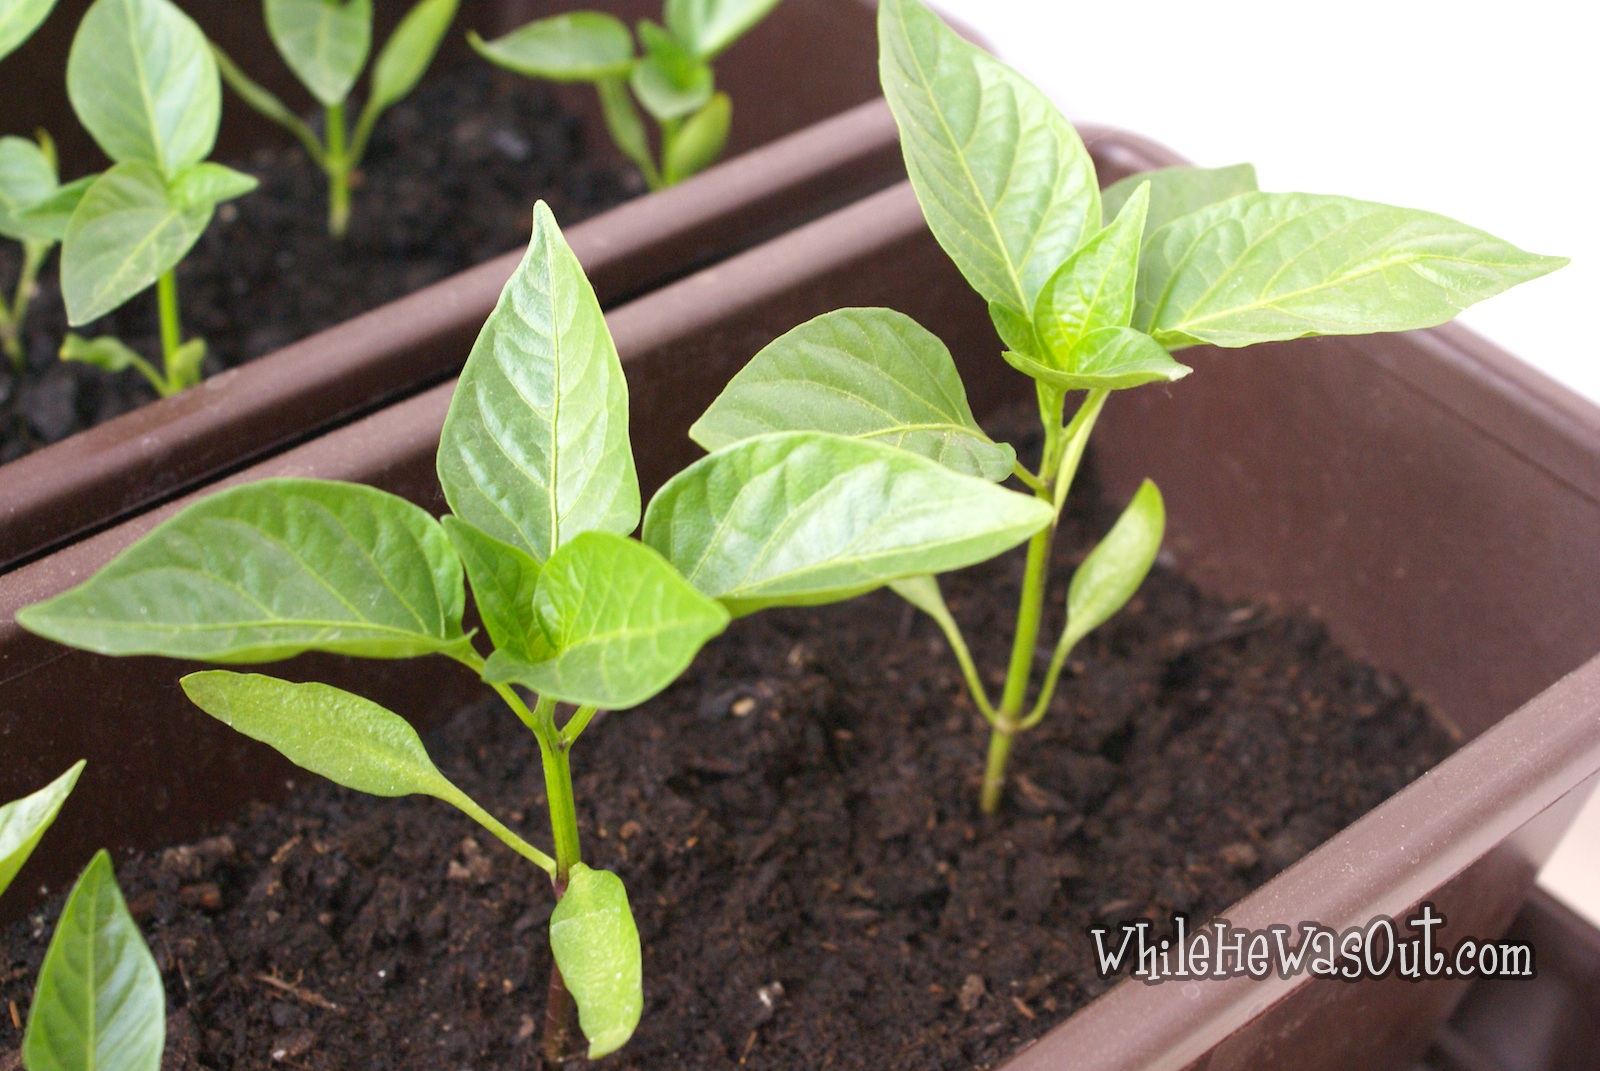
Labels: Bell_pepper leaf, Bell_pepper leaf, Bell_pepper leaf, Bell_pepper leaf, Bell_pepper leaf, Bell_pepper leaf, Bell_pepper leaf